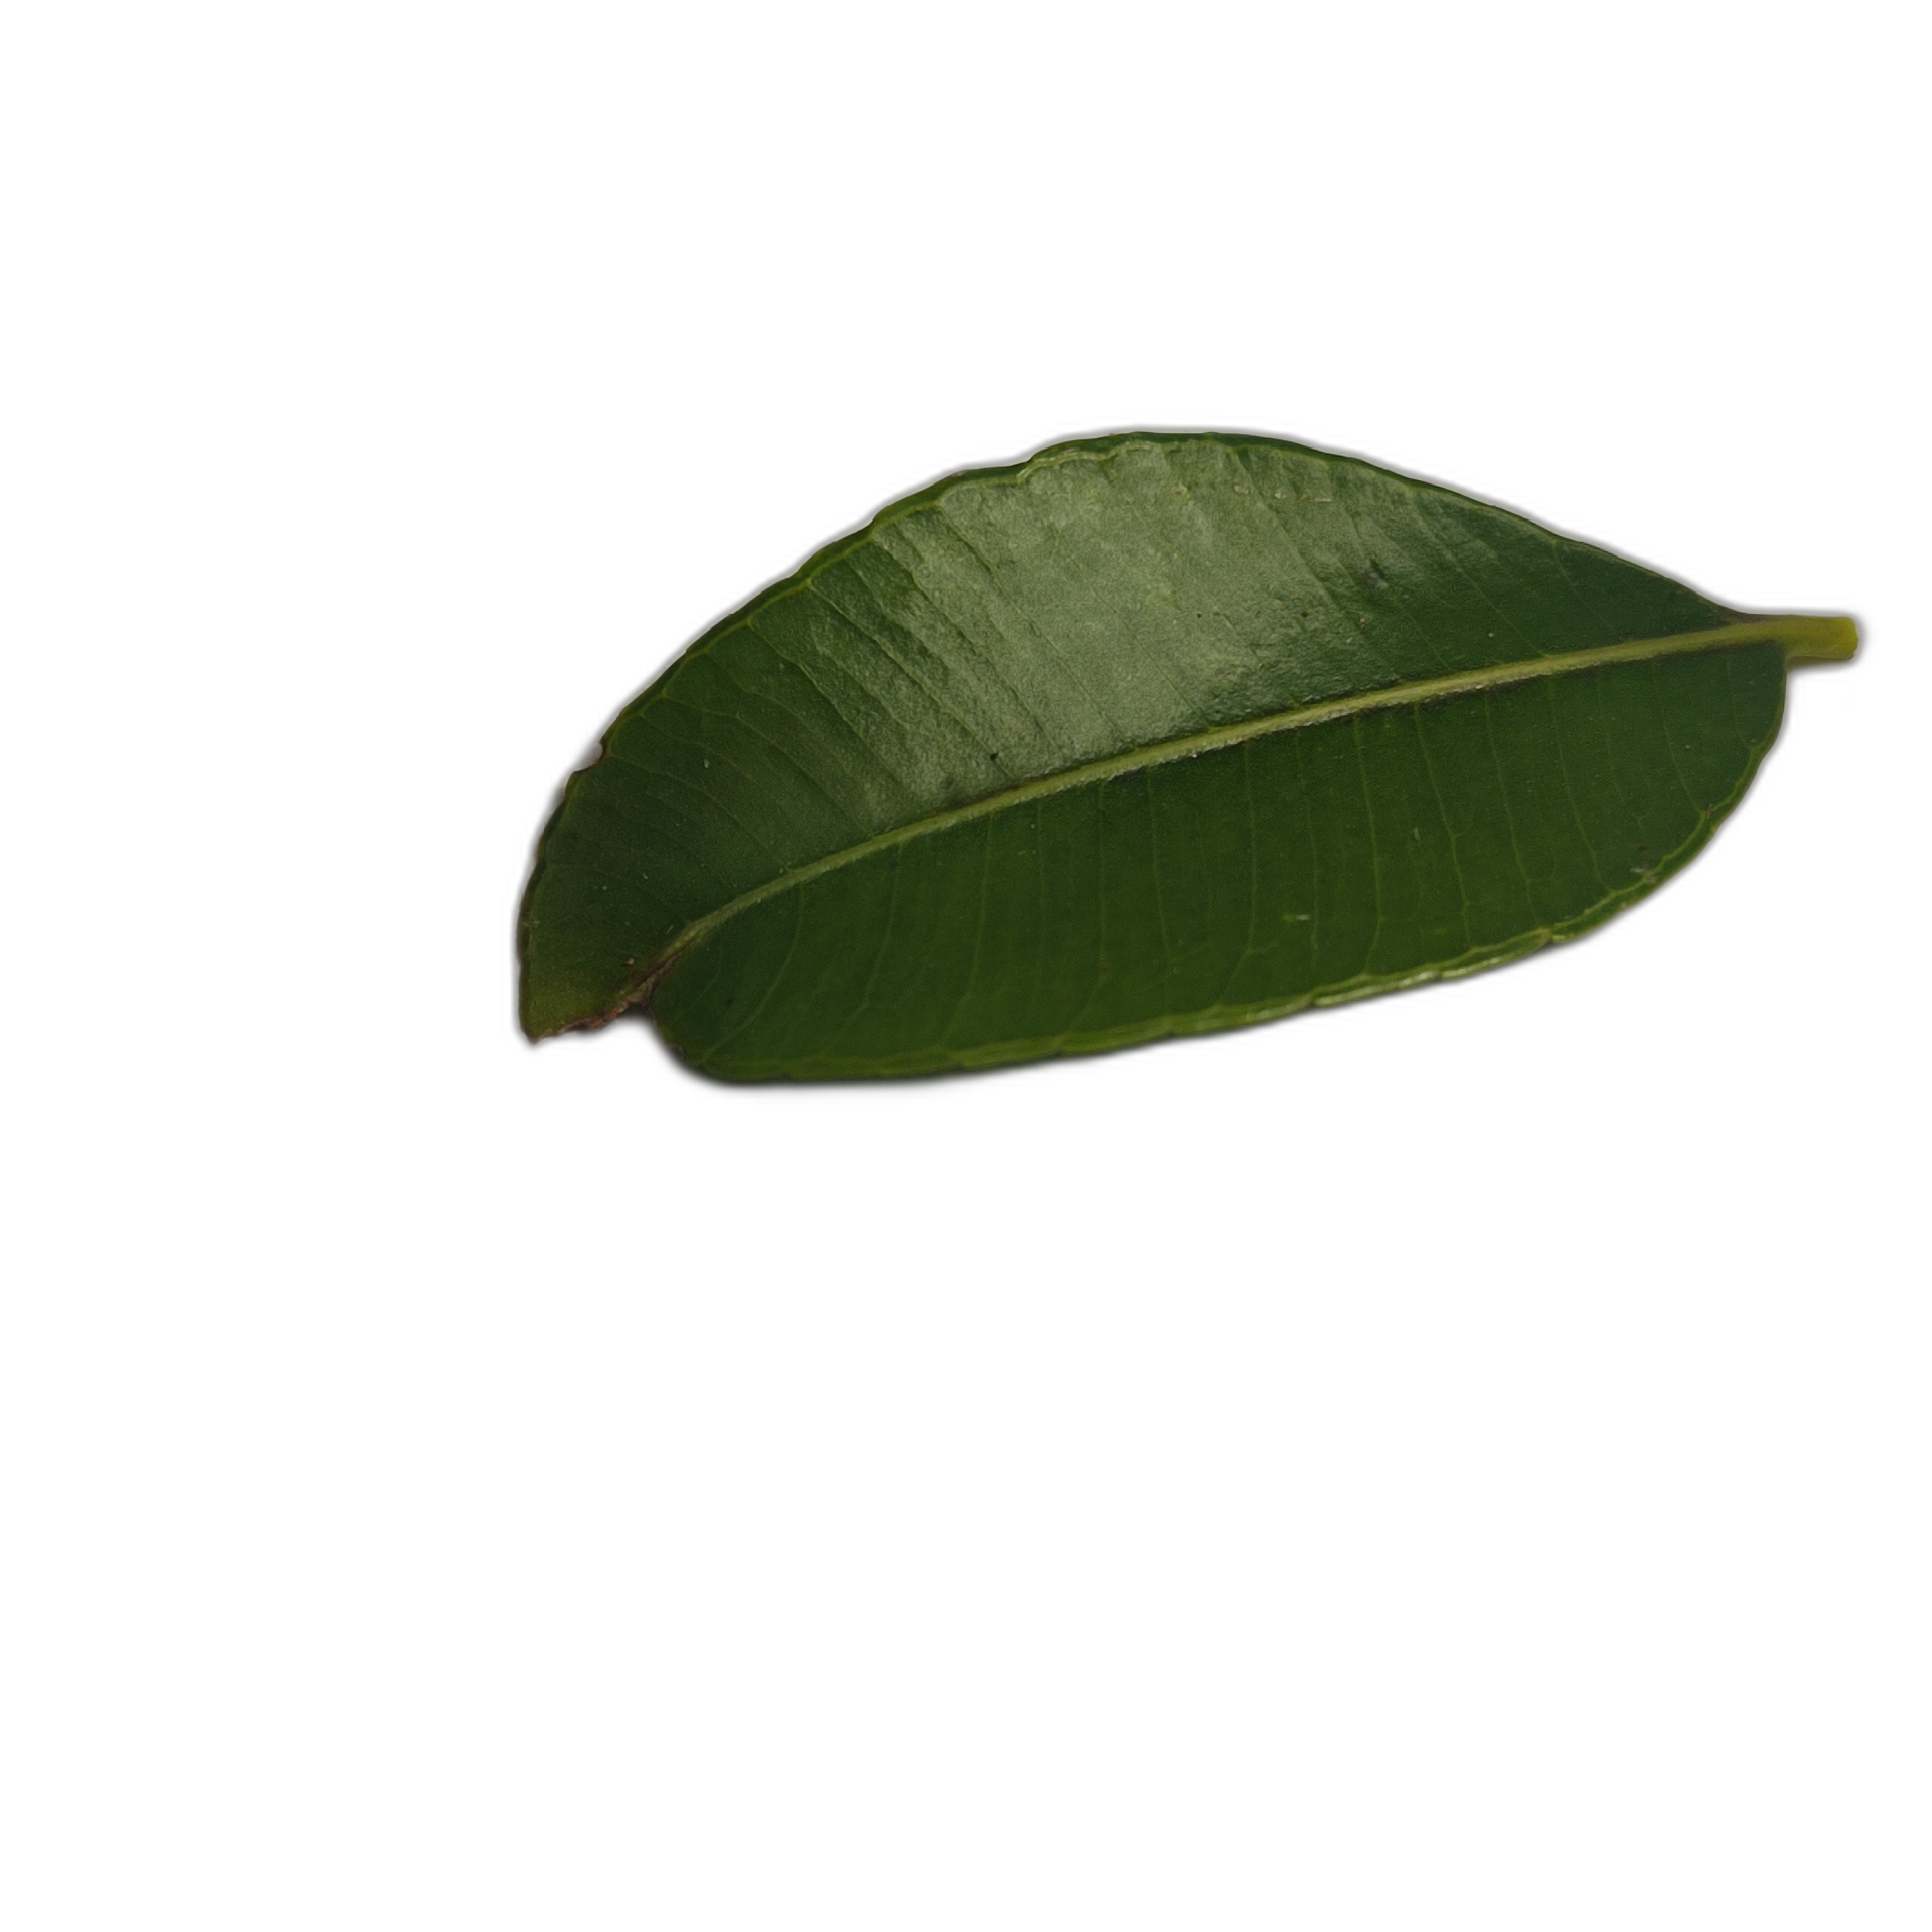
Label: healthy